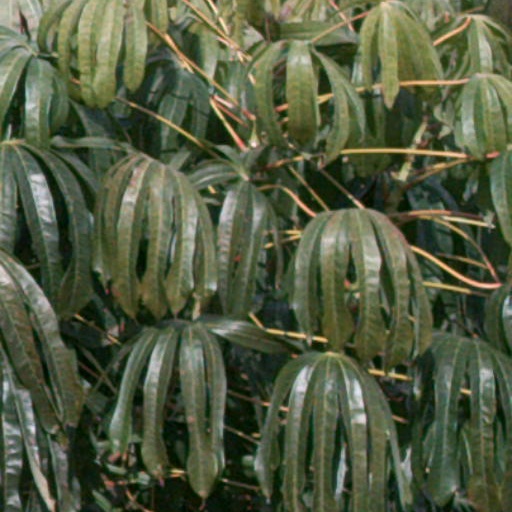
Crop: cassava